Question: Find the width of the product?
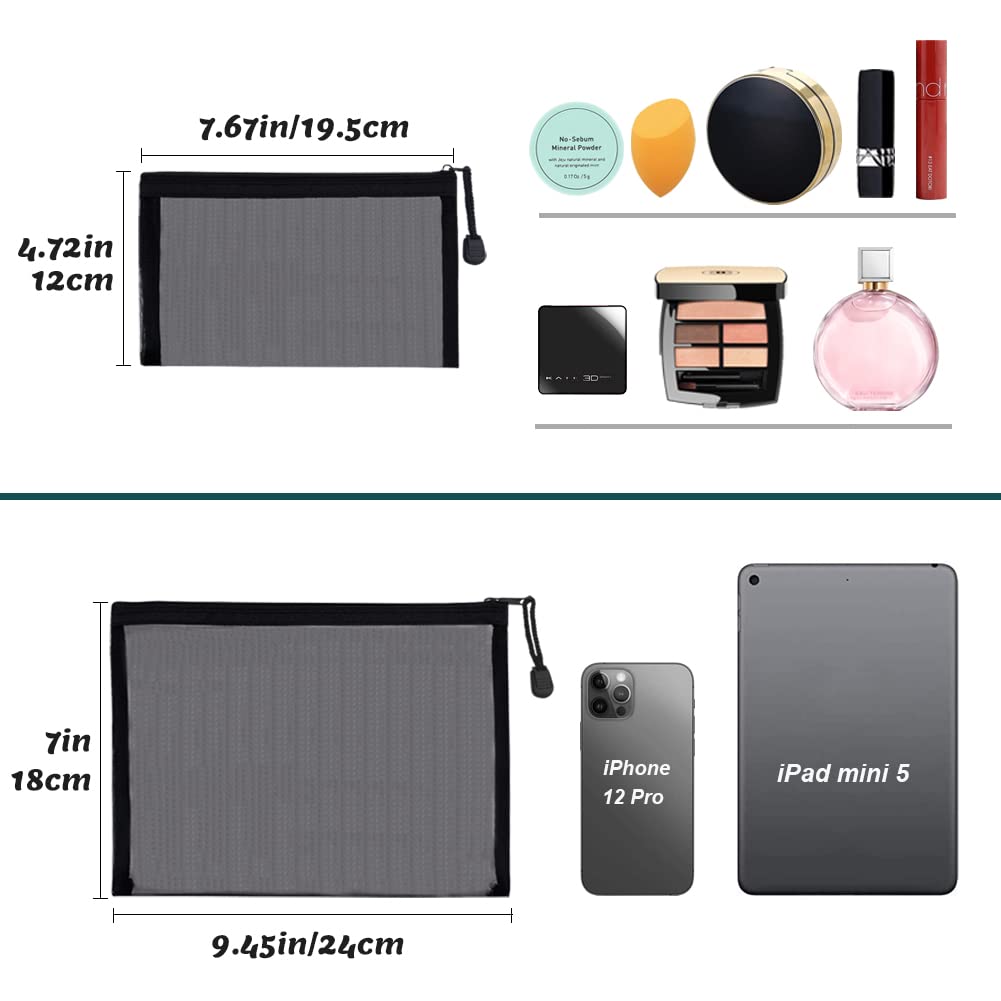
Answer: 18.0 centimetre